Emblem of Thailand

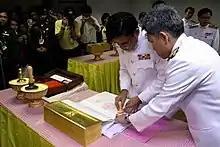
Cabinet Secretary affixes the seals to the 2007 Constitution after it was signed by the King and countersigned by the Parliament Speaker, 2007.

The Garuda is a birdlike mythological beast of the Hindu and Buddhist tradition. According to mythology, the Garuda is a large hybrid half-man and half-bird creature. The Garuda is often depicted in art as having the head, beak, wings and talons of an eagle, while his torso is like that of a human man. In the book "Traiphum Phra Ruang", a Thai Buddhist literary work composed in the 14th century, he is described as having a body that was 150 yojanas across (1 yojana equivalent to 1.6 kilometres), his left and right wings 150 yojanas each, his tail 60 yojanas long, his neck 30 yojanas, his beak 90 yojanas and his talons 12 yojanas each.